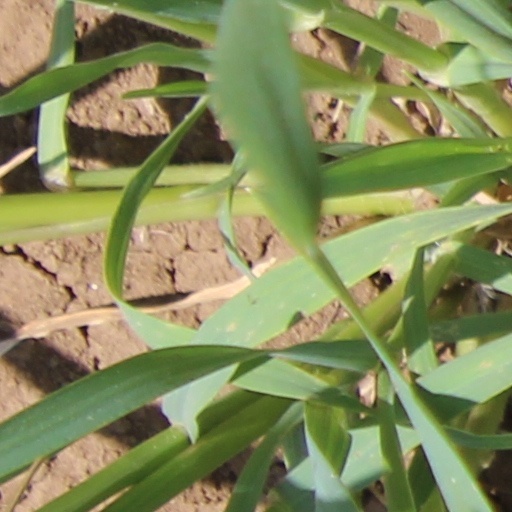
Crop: wheat